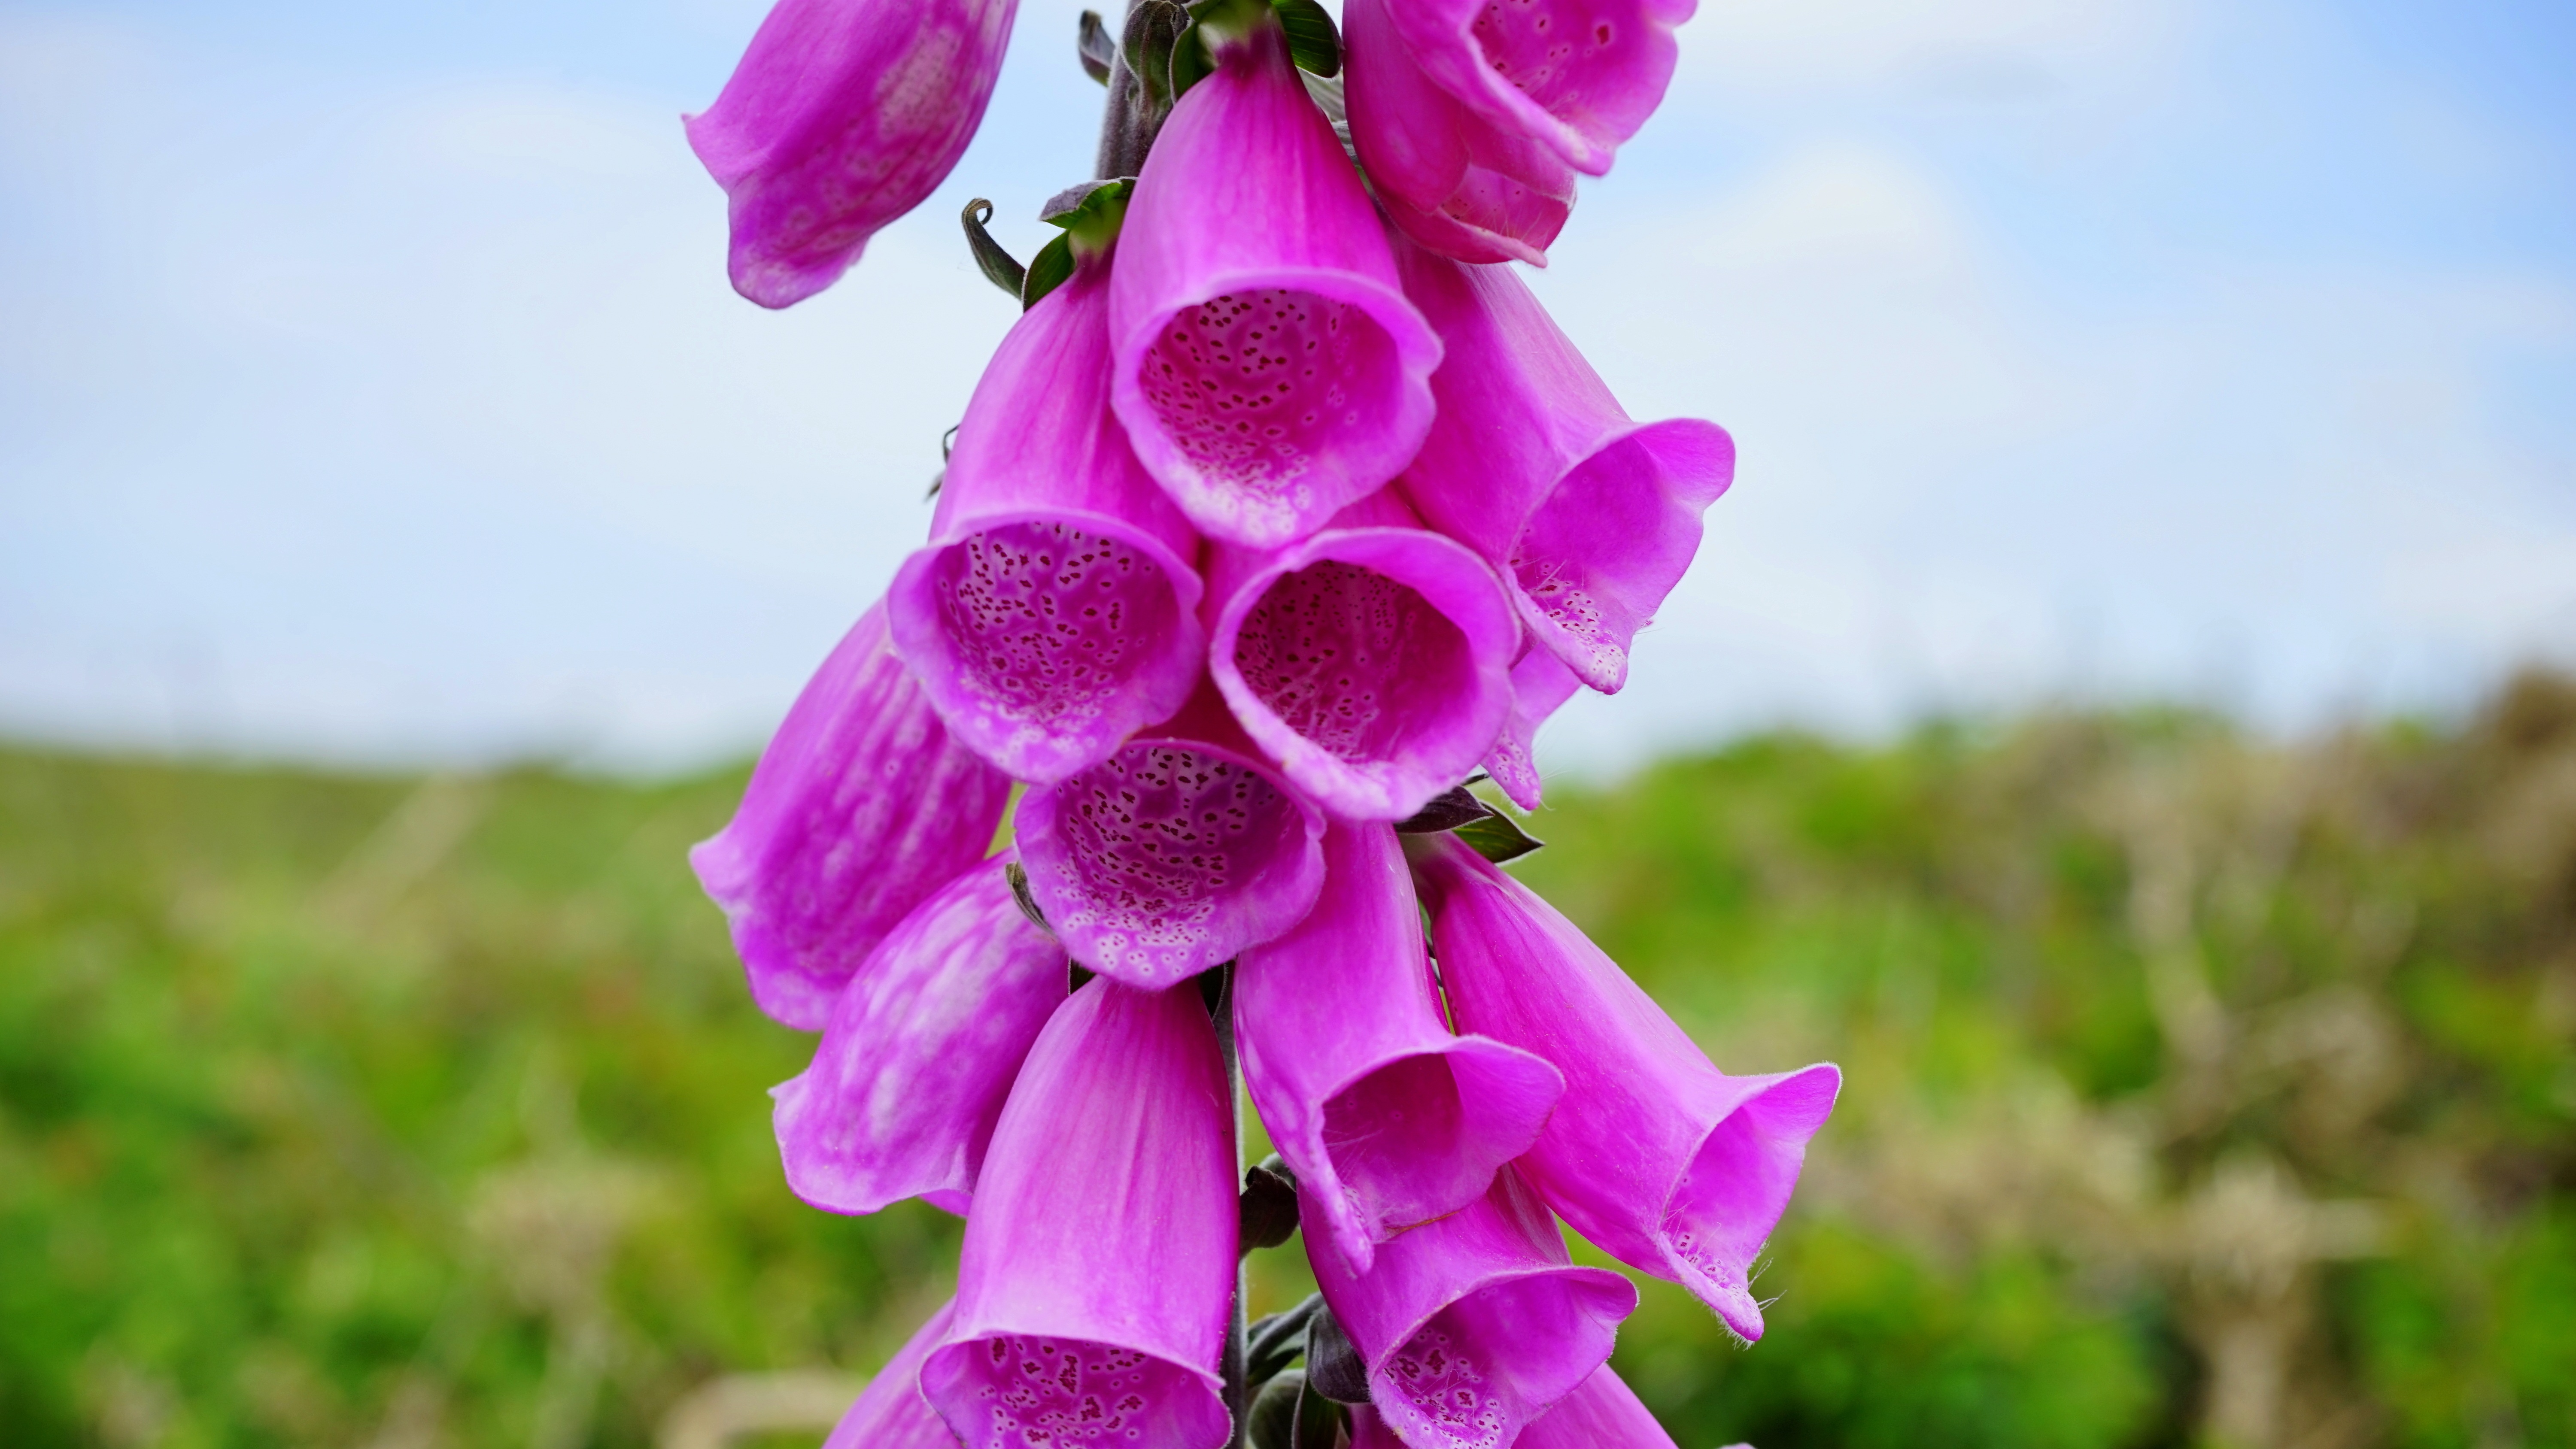
nature, blossom, light, growth, plant, sky, field, countryside, leaf, flower, petal, bloom, summer, floral, rural, green, color, natural, fresh, botany, colorful, pink, flora, wildflower, leaves, outside, gardening, bright, summertime, springtime, vibrant, digitalis, macro photography, pink flowers, flowering plant, land plant